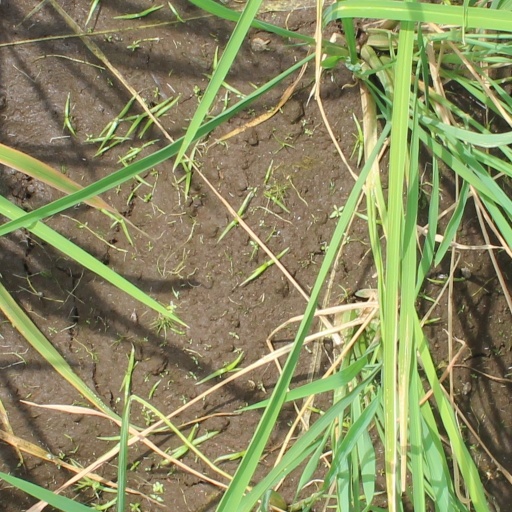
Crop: rice